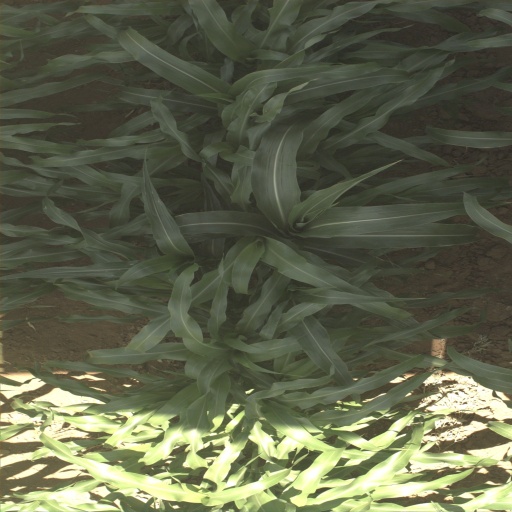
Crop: sorghum